Warrington Cavaillé-Coll Organ

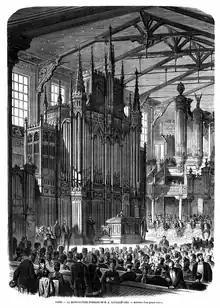
The organ (in 1870) displayed in the demonstration hall of Aristide Cavaillé-Coll in Paris prior to its delivery to Bracewell Hall.

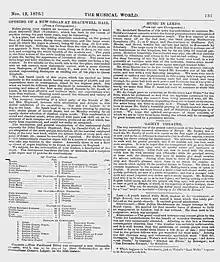
"The Musical World"’s 1870 report of the new organ.

The pipe organ was built in 1870 for John Turner Hopwood, a lawyer and Liberal MP for Clitheroe, and was installed in his house at Bracewell Hall, Barnoldswick, Lancashire (demolished 1950). According to reports in "The Musical World" the completion of the organ - which cost more than £3,000 - was commemorated with three days of organ recitals by Dr William Spark the civic organist of Leeds.